Sport in Spain

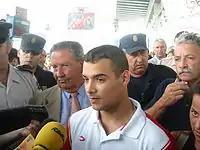
Gervasio Deferr, three-time Olympic medalist who made significant contributions to Spanish gymnastics during his career.

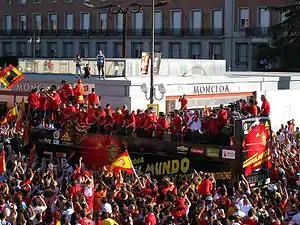
The Spain national football team celebrating their victory at the 2010 FIFA World Cup in Madrid.

In 2014, the Centro de Investigaciones Sociológicas (CIS) asked which sport or sports people in Spain participated in and which ones they were particularly interested in, even if they did not practice them.